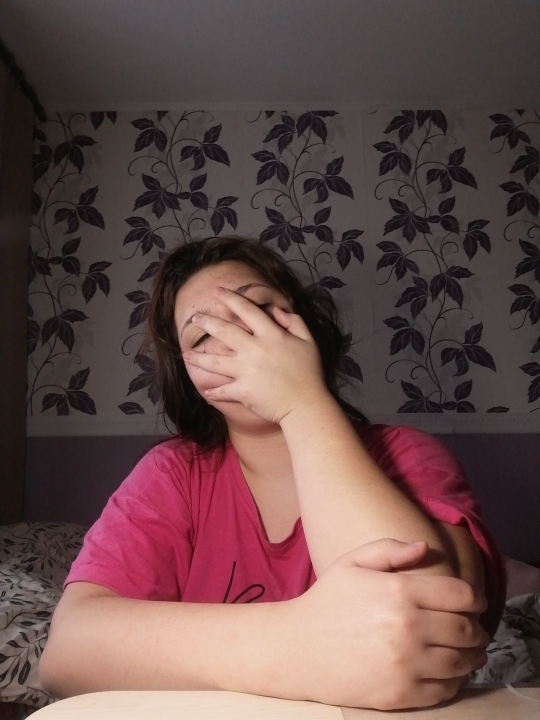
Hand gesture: no_gesture